United States invasion of Afghanistan

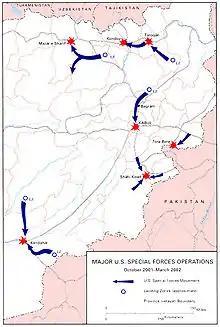
Major American special forces operations in Afghan territory between October 2001 and March 2002

Shortly after the September 11 attacks in 2001, the United States declared the war on terror and subsequently led a multinational military operation against Taliban-ruled Afghanistan. The stated goal was to dismantle al-Qaeda, which had executed the attacks under the leadership of Osama bin Laden, and to deny Islamist militants a safe base of operations in Afghanistan by toppling the ruling Taliban government. The United Kingdom was a key ally of the United States, offering support for military action from the start of the invasion preparations. The American military presence in Afghanistan greatly bolstered the Northern Alliance, which had been locked in a losing fight with the Taliban during the Afghan Civil War. Prior to the beginning of the United States' war effort, the Taliban had seized around 85% of Afghanistan's territory as well as the capital city of Kabul, effectively confining the Northern Alliance to Badakhshan Province and smaller surrounding areas. The American-led invasion on 7 October 2001, marked the first phase of what would become the 20-year-long War in Afghanistan.